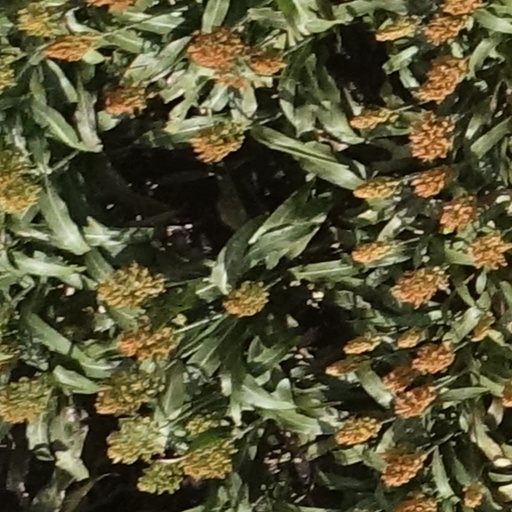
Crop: sorghum